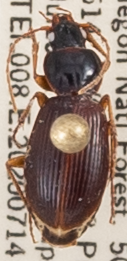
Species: Synuchus impunctatus
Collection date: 2020-07-14
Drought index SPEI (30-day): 0.394
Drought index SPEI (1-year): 1.314
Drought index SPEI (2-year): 2.09